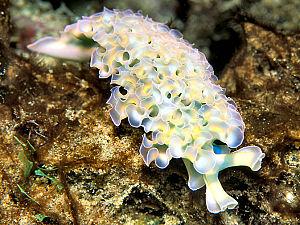
Elysia crispata, communément nommé Limace de mer frisée' ou Limace scarole, est une espèce de mollusque sacoglosse de la famille des placobranchidés.
Les Placobranchidae forment une famille de limaces de mer dans l'ordre des Sacoglossa.
L'habitat est un concept utilisé dans le domaine de l'écologie. Un habitat réunit l'ensemble des êtres vivants et leurs interactions
Elysia est un genre de limaces de mer, de mollusques gastéropodes marins opisthobranches de la famille des placobranchidés.